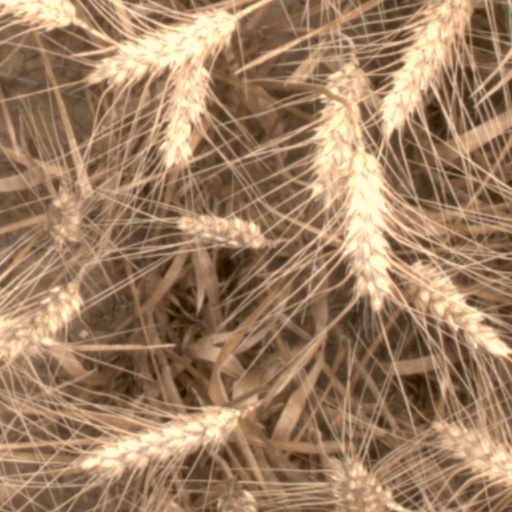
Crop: wheat